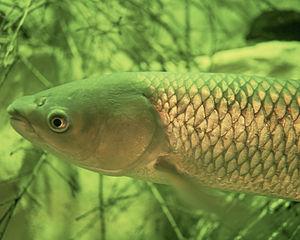
Ctenopharyngodon idella, communément appelé Carpe de roseau, Carpe herbivore, Carpe amour, Amour blanc ou Carpe chinoise, est une espèce de poissons qui se rencontre en Asie mais qui a été également introduite par l'homme dans d'autres pays où elle peut se révéler invasive comme les autres carpes asiatiques.